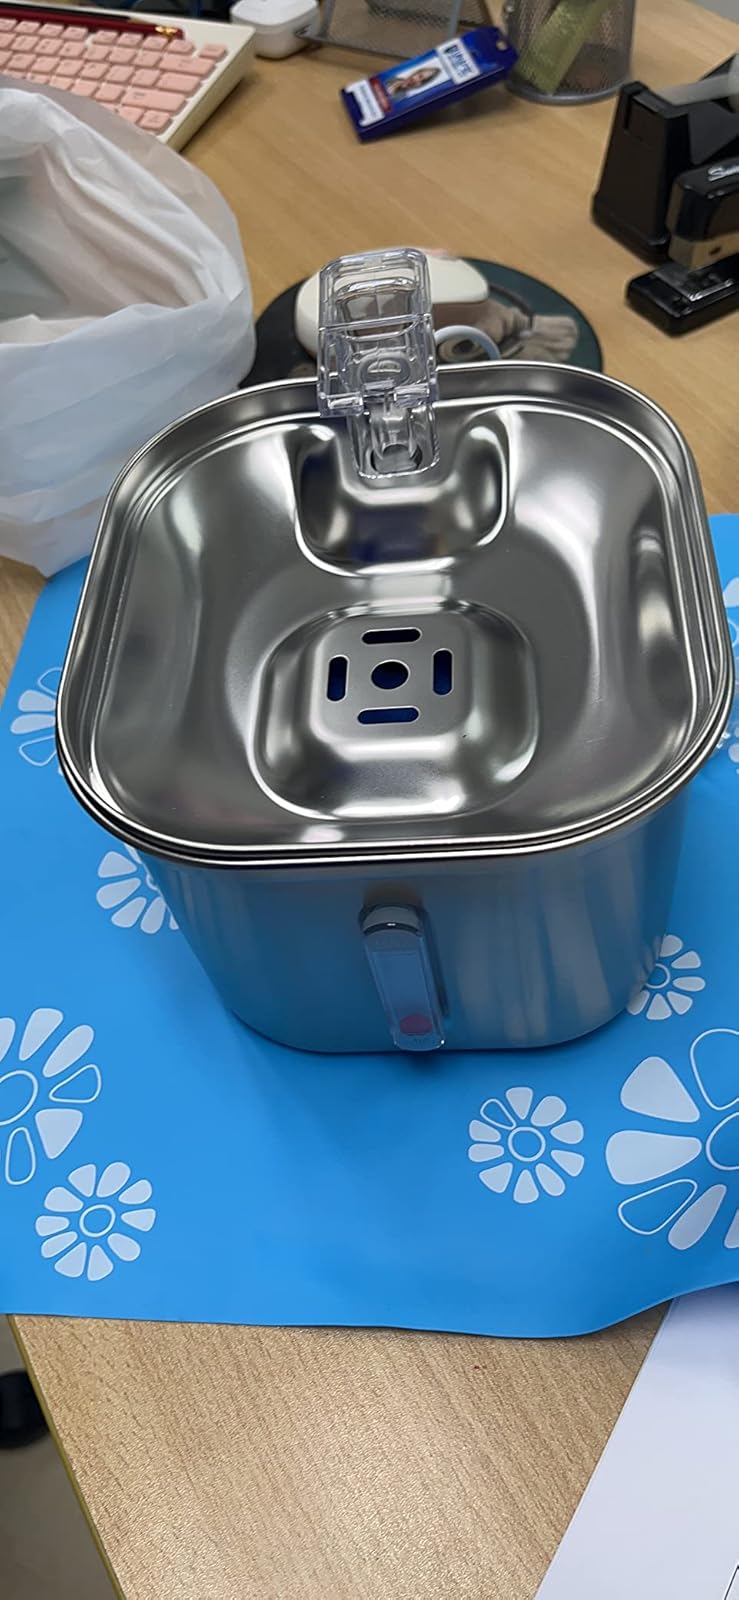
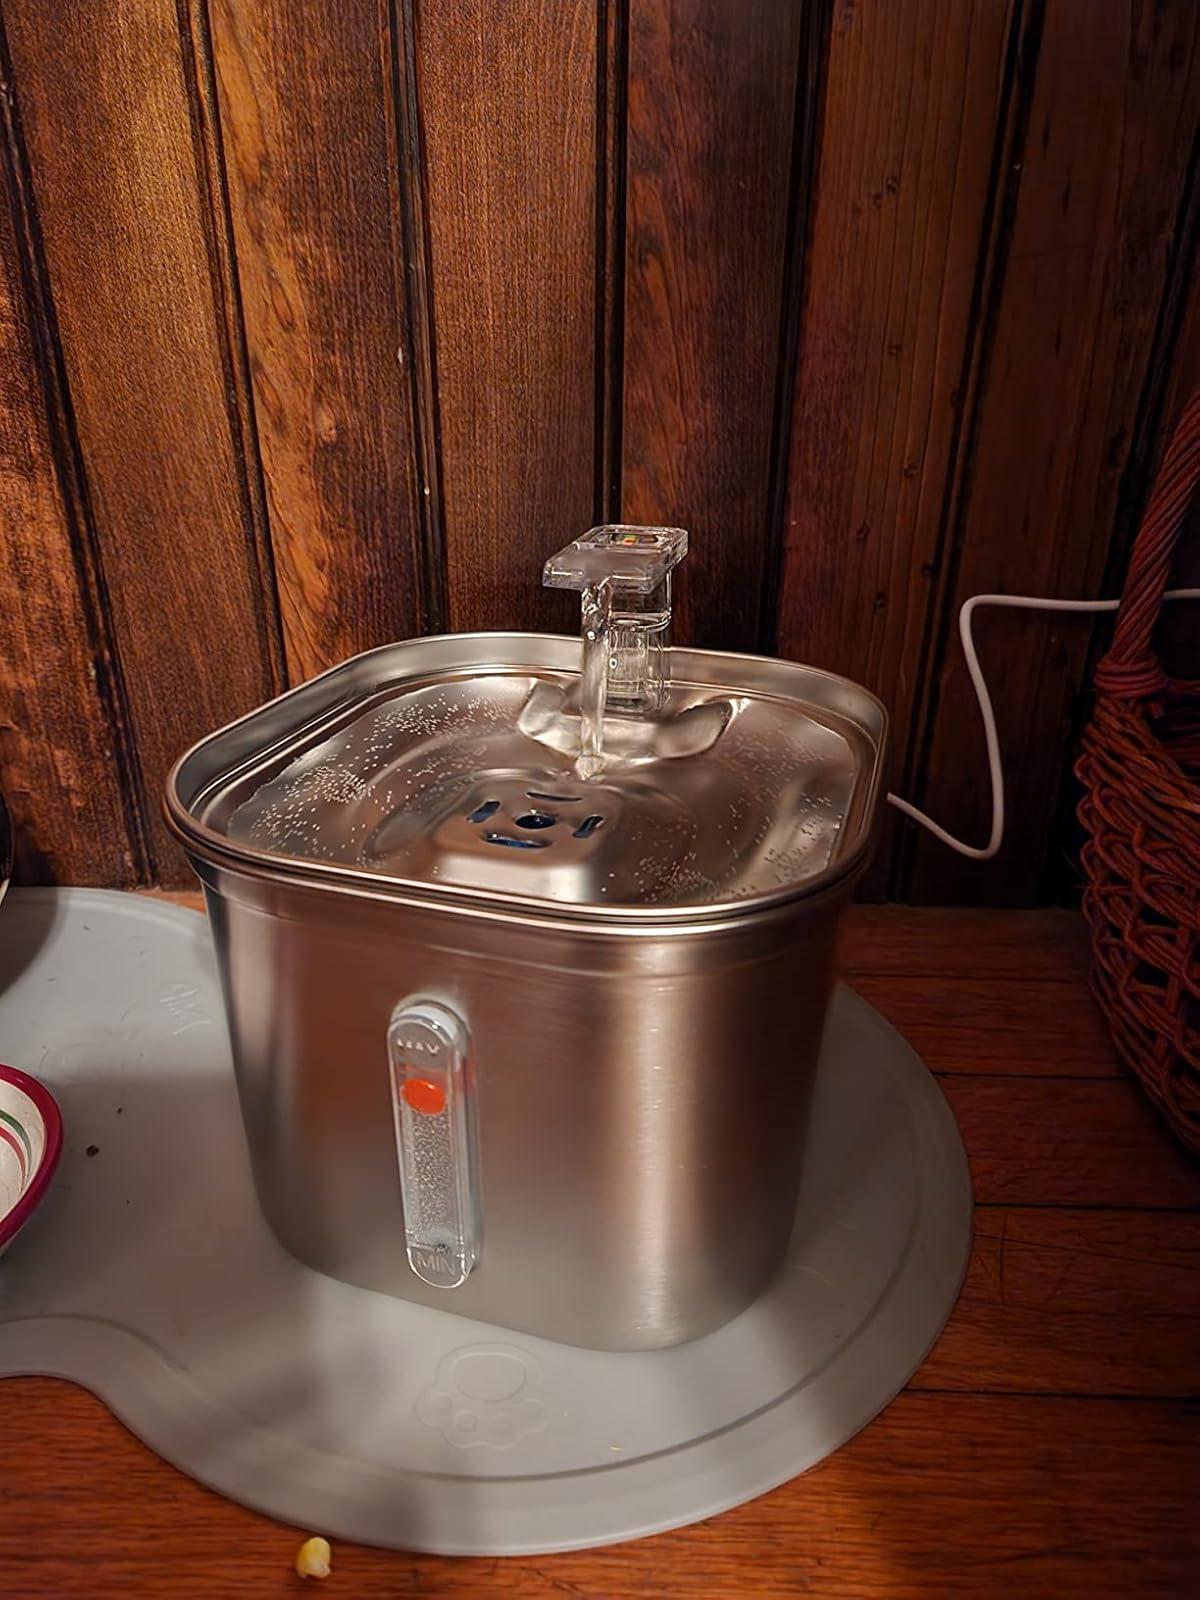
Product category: items_bowl
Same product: yes